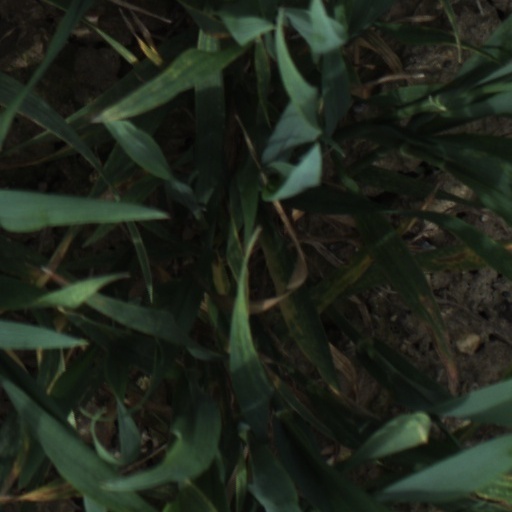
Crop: wheat